Ante Vokić

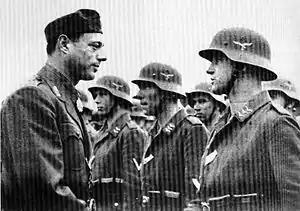
Vokić visits Croatian volunteers in Stockerau

Together with Mladen Lorković, Vokić led a coup dubbed the Lorković–Vokić plot. The coup's goal was for Croatia to switch sides in the war by declaring war on Nazi Germany and entering an alliance with Anglo-American allies. He visited the Domobran and Ustaše units and their officers and said they should expect a big event.